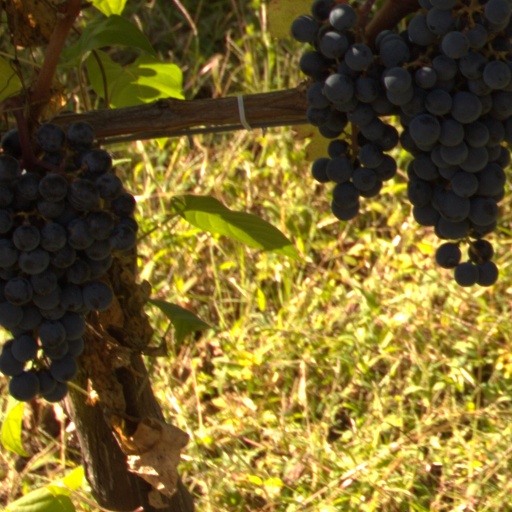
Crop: grape